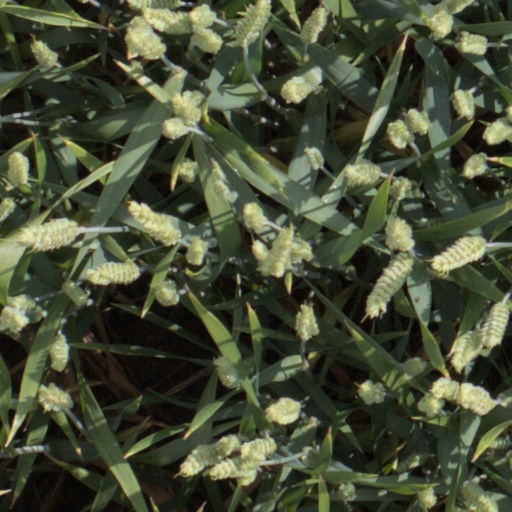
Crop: wheat